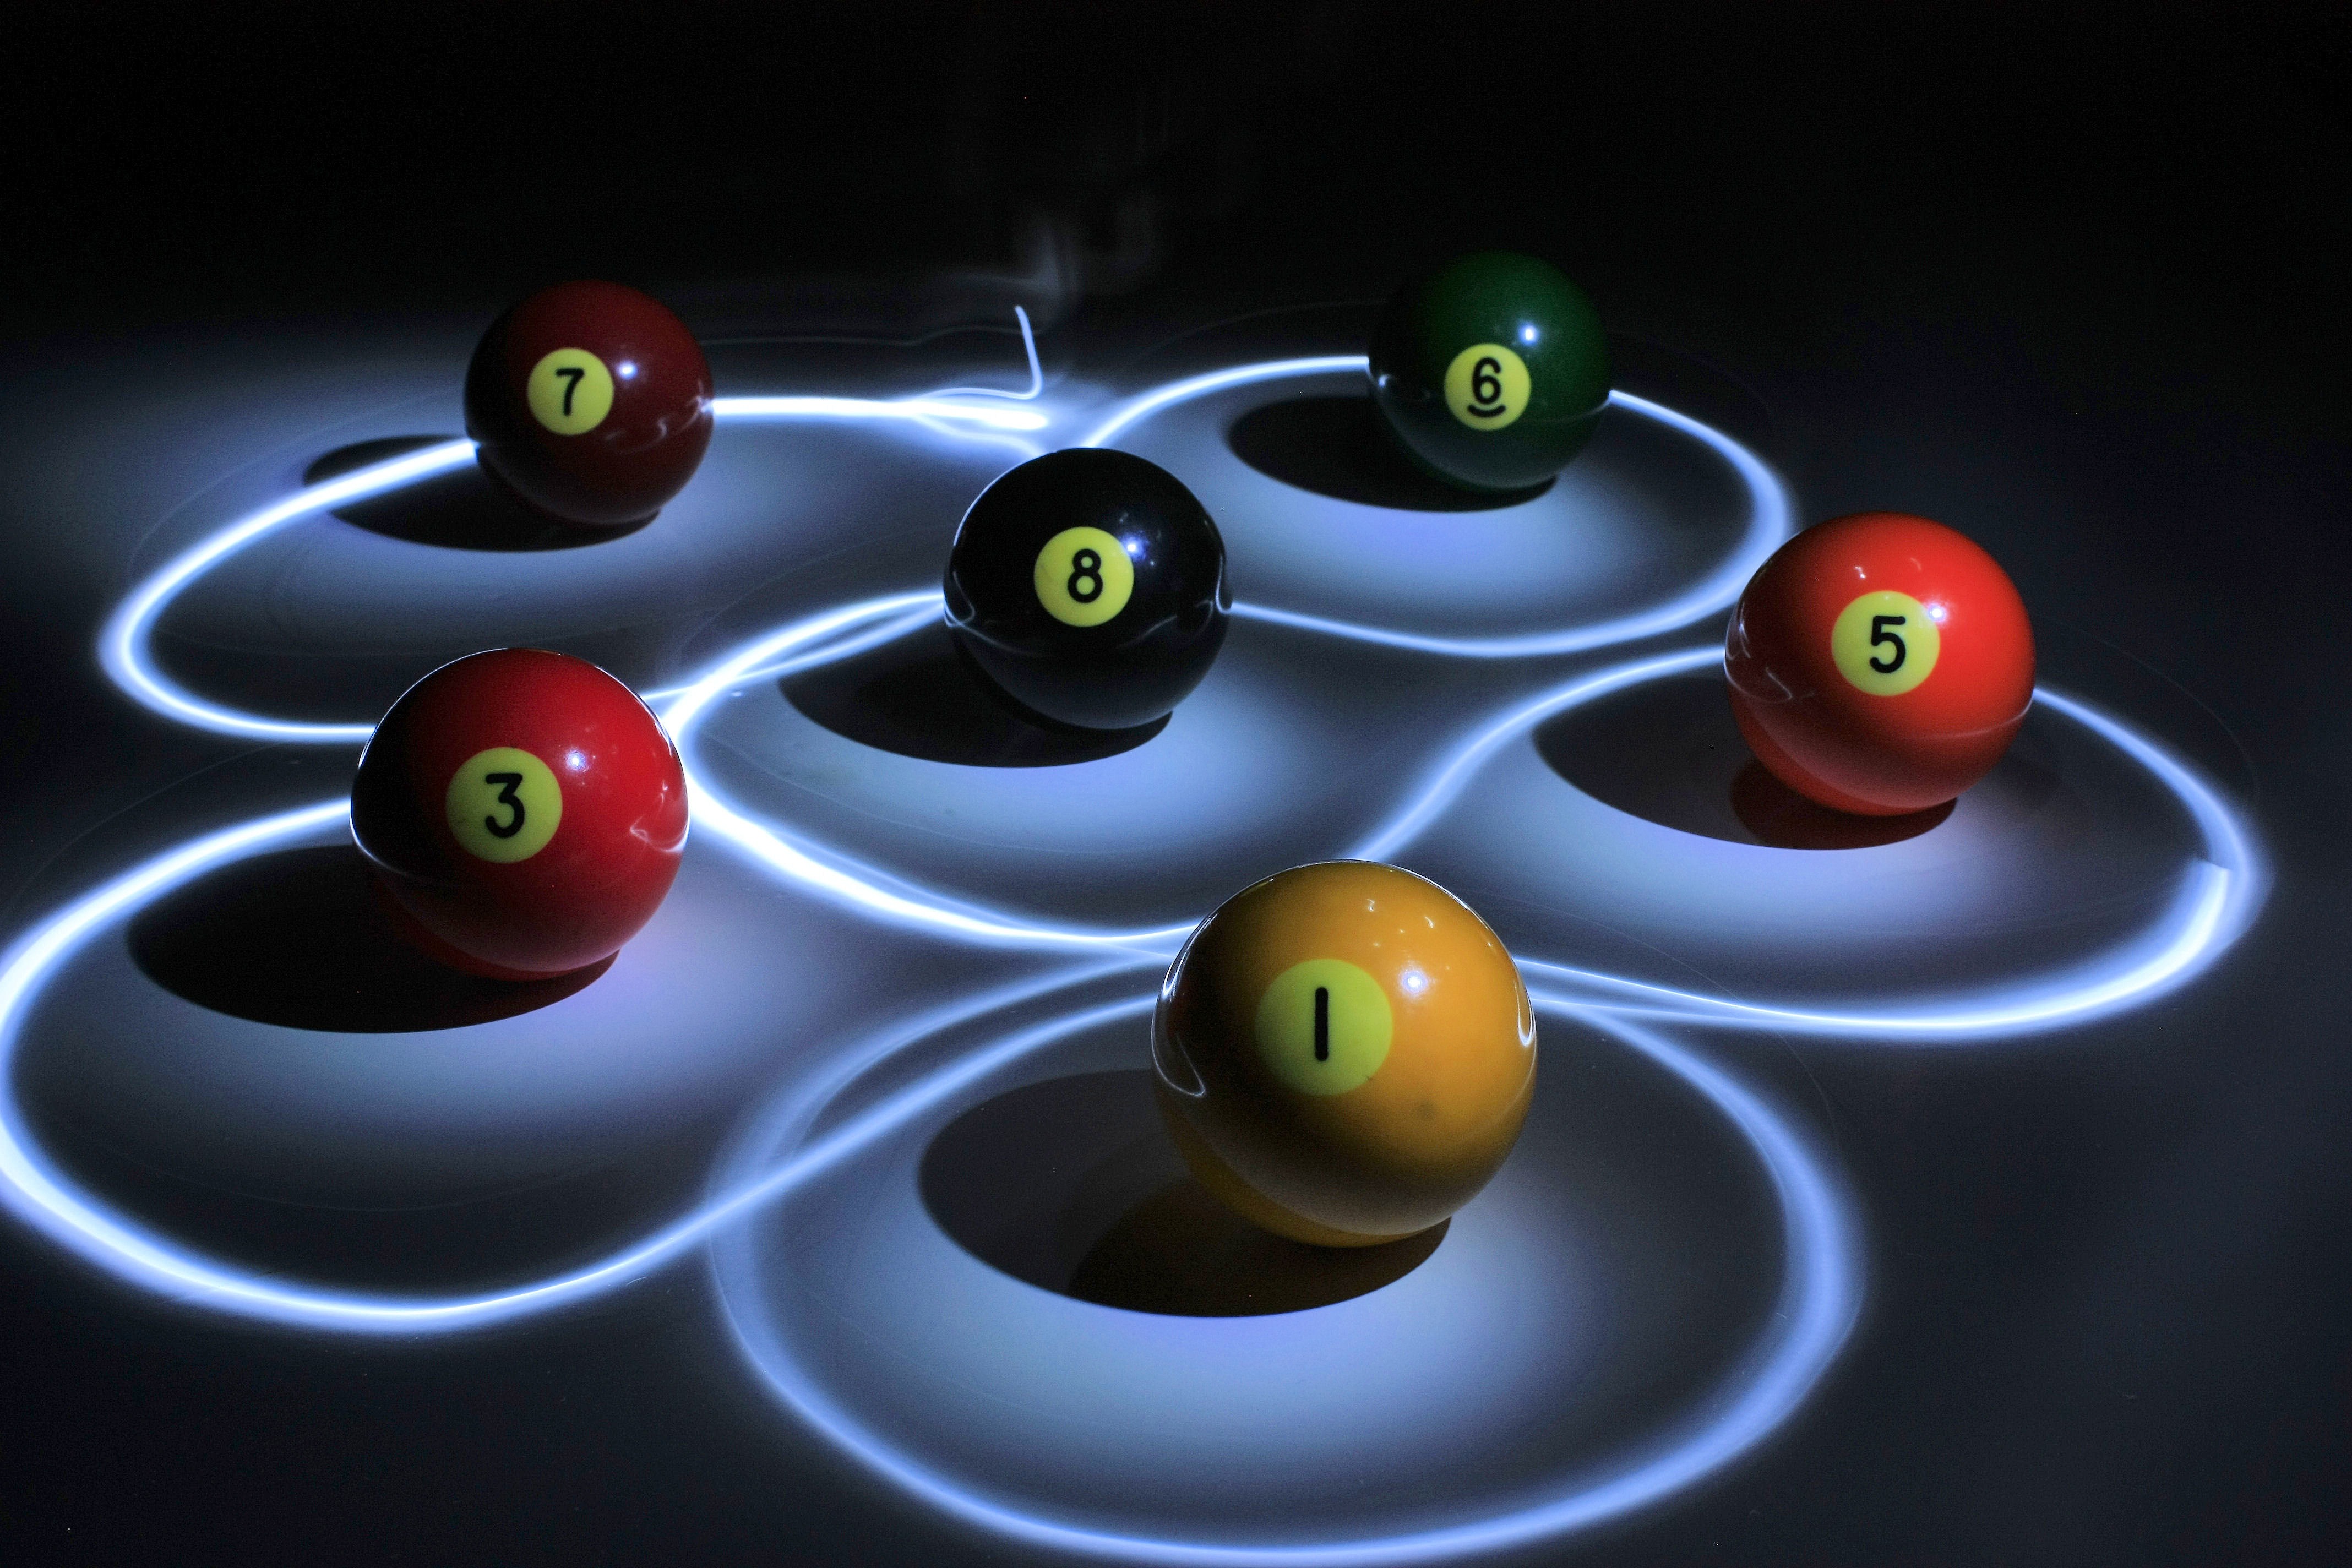
table, light, plant, sport, game, play, fruit, leaf, flower, recreation, pool, food, green, red, produce, color, lighting, pool table, circle, activity, close up, competition, balls, hobby, snooker, macro photography, flowering plant, recreational, billiards, billiard, computer wallpaper, land plant